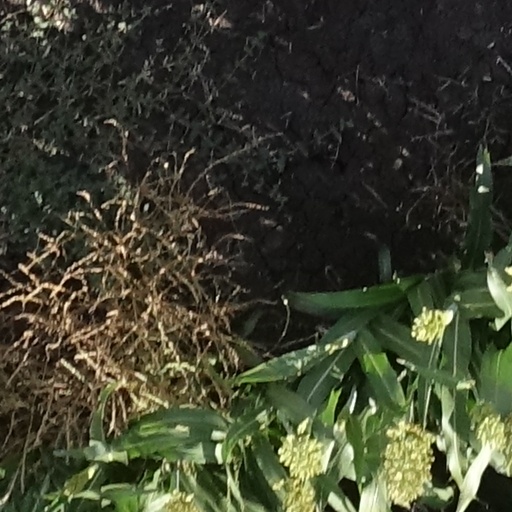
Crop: sorghum